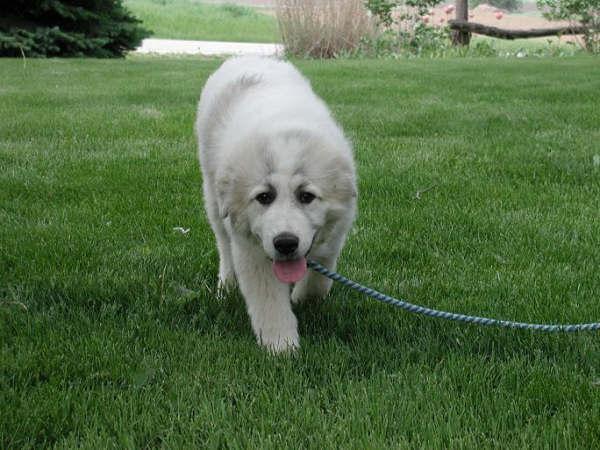
Great_Pyrenees